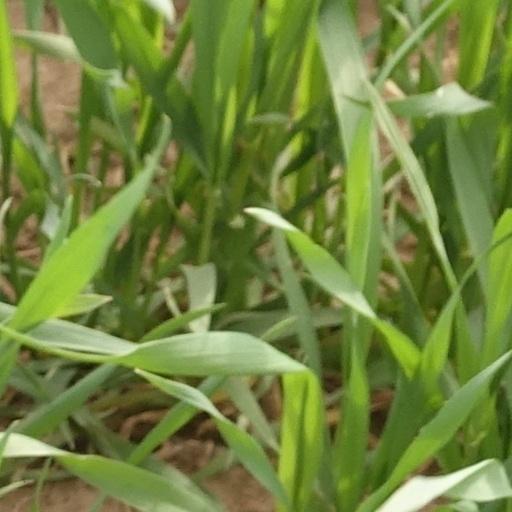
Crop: wheat